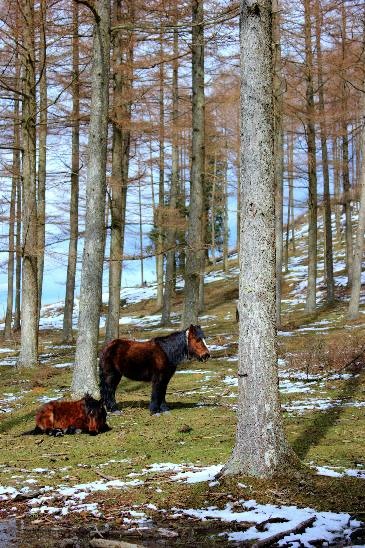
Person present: No